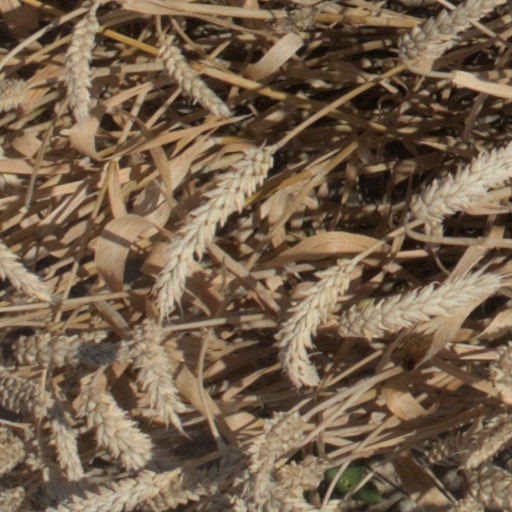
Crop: wheat